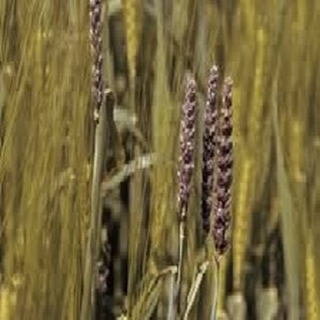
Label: wheat_smut